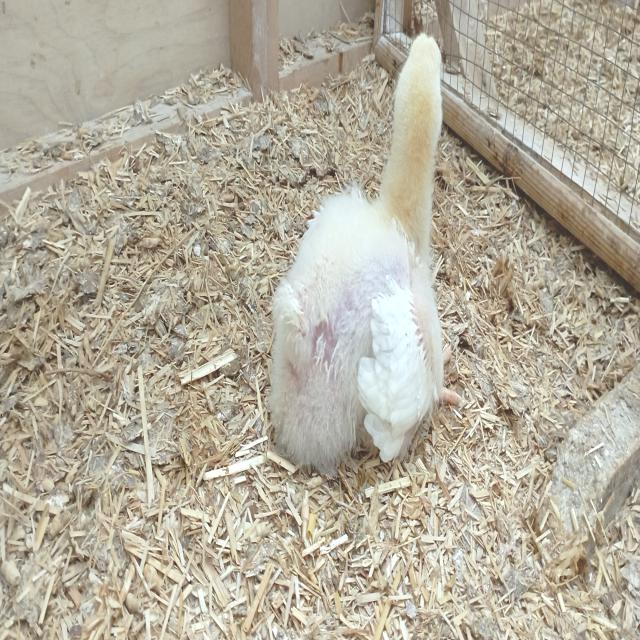
Weight: 550 g